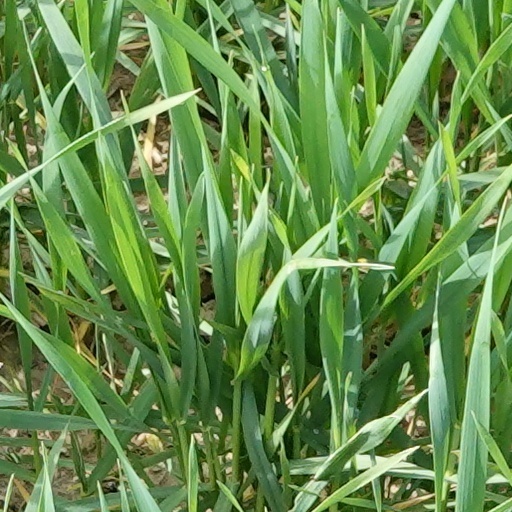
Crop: wheat